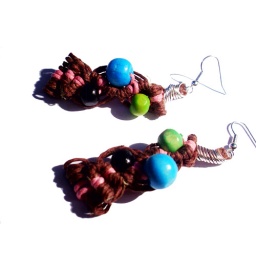
Brown hemp pink cord green blue and black beads by RebelJewel 3